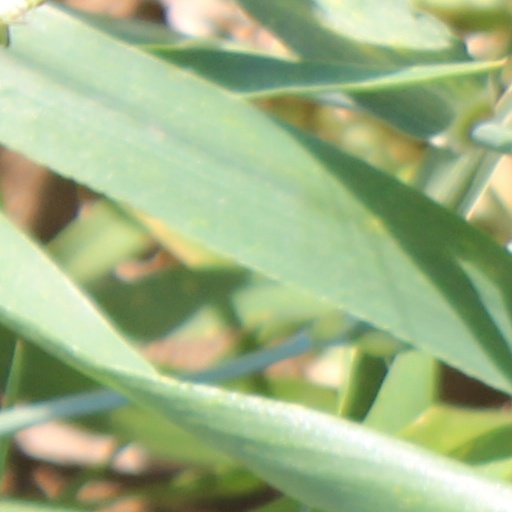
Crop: wheat